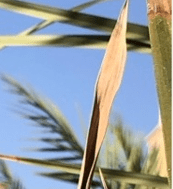
Label: Magnesium Deficiency